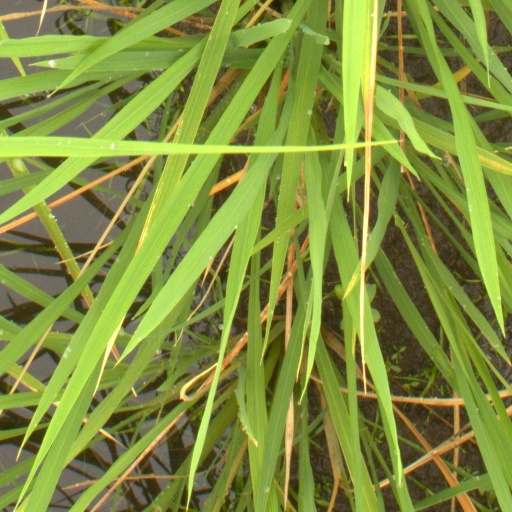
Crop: rice